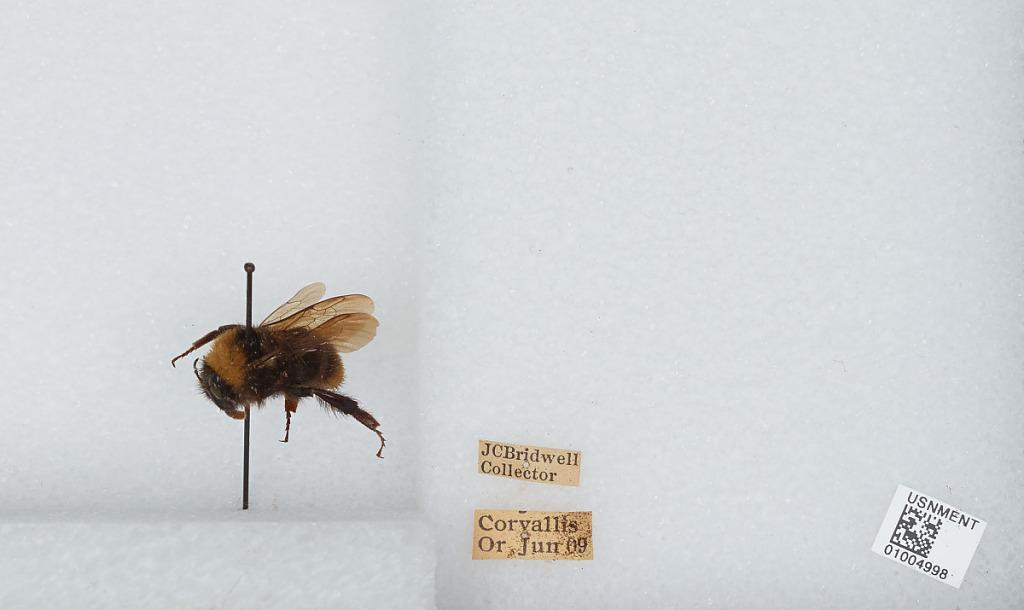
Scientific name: Bombus (Fervidobombus) californicus Smith
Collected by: J. Bridwell
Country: United States
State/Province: Oregon
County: Benton
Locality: Corvallis
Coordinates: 44.5667, -123.283